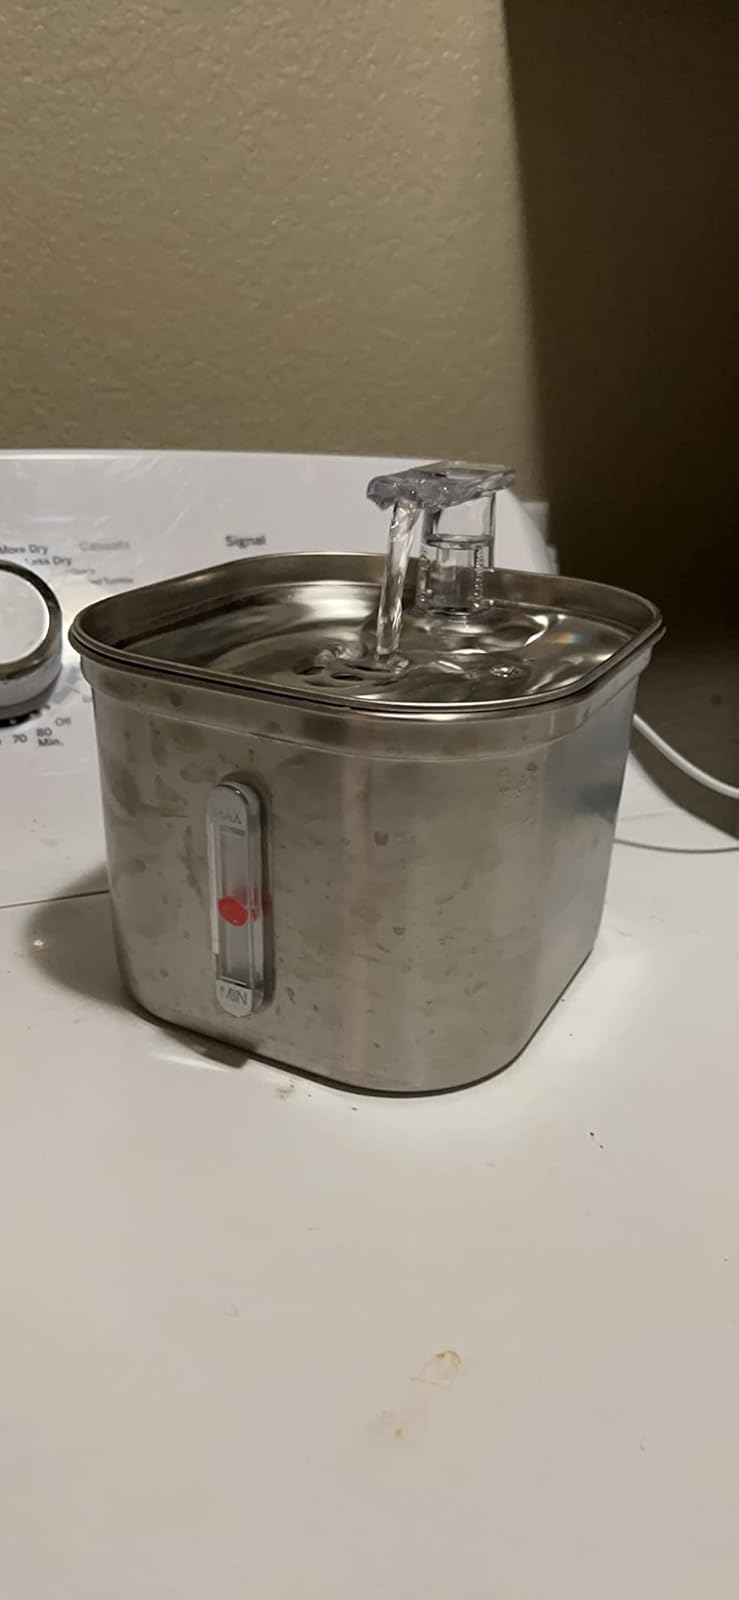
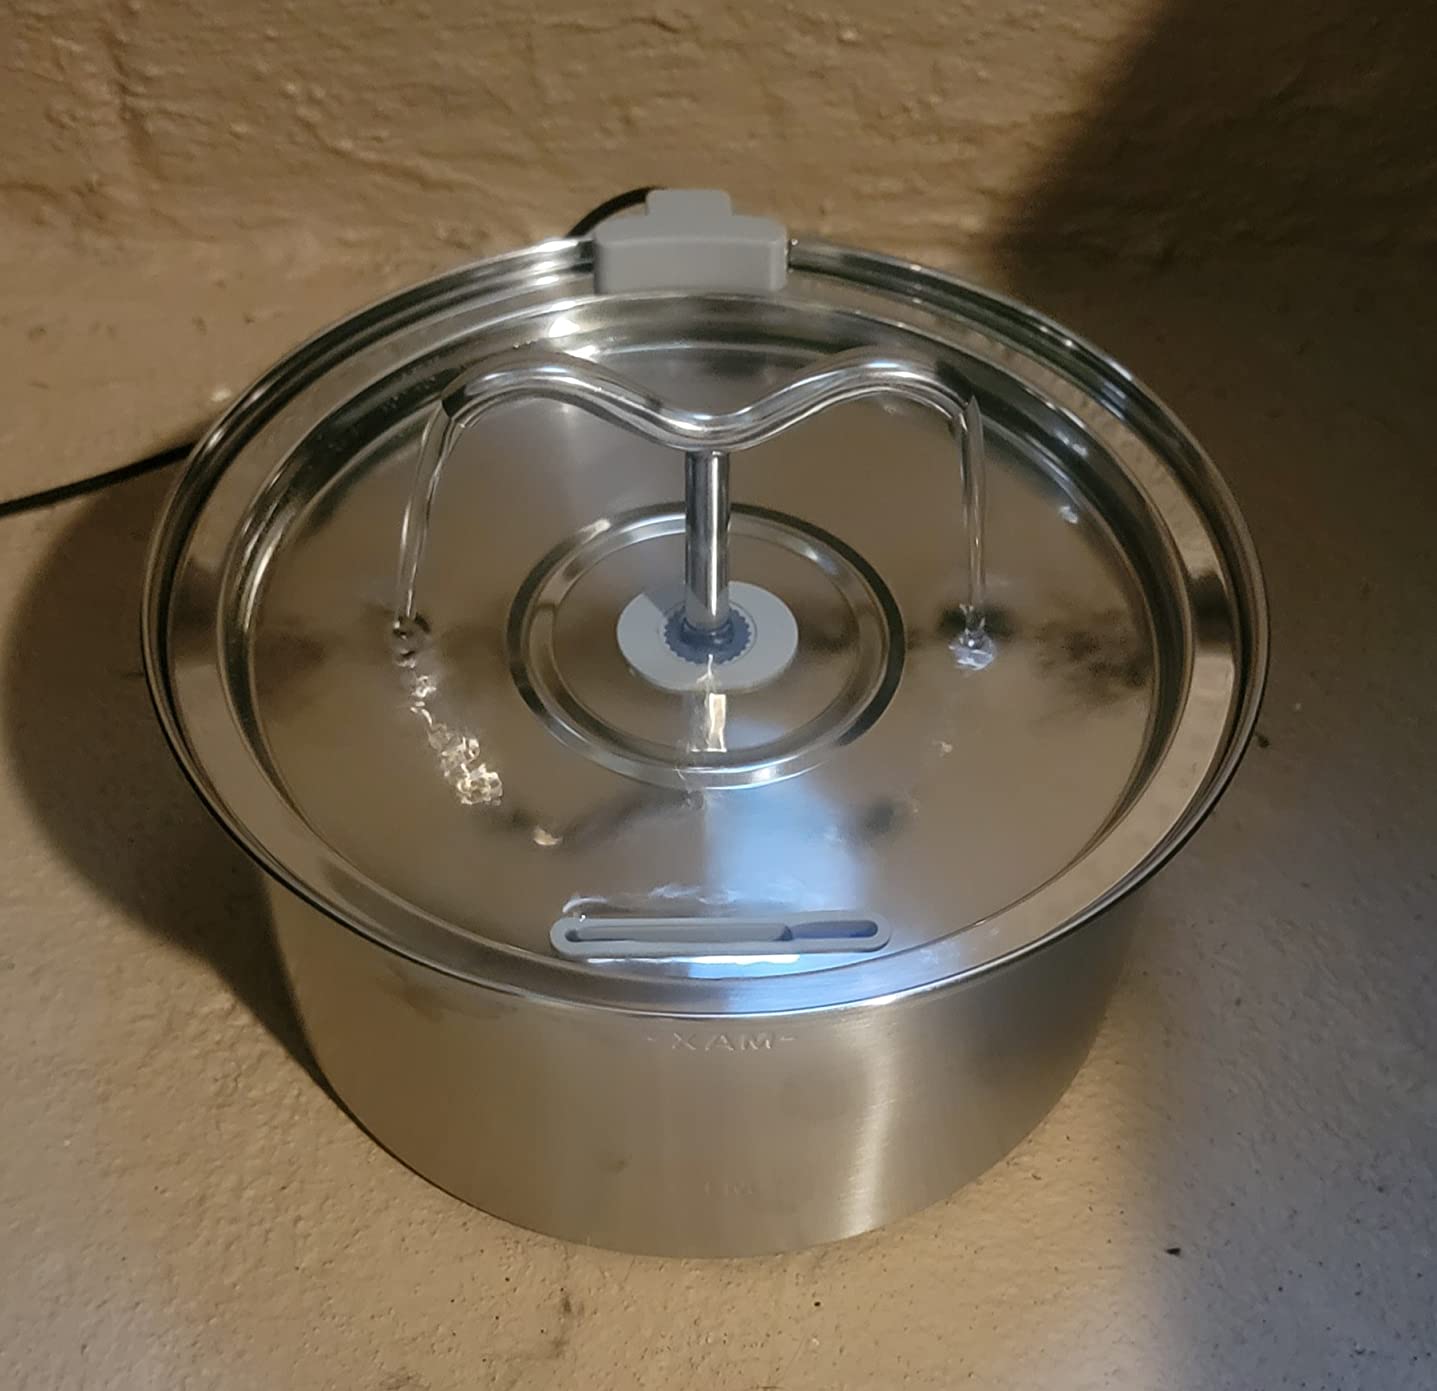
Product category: items_bowl
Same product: no